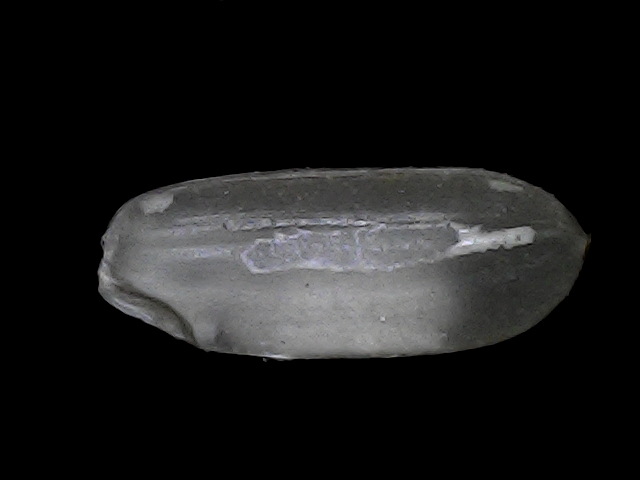
Rice variety: BRRI74